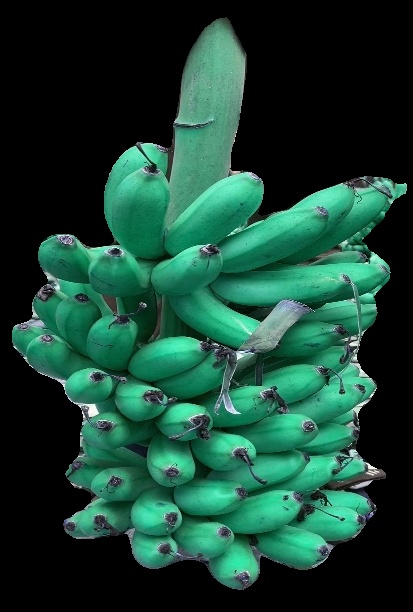
Variety: rasbale
Grade: grade1